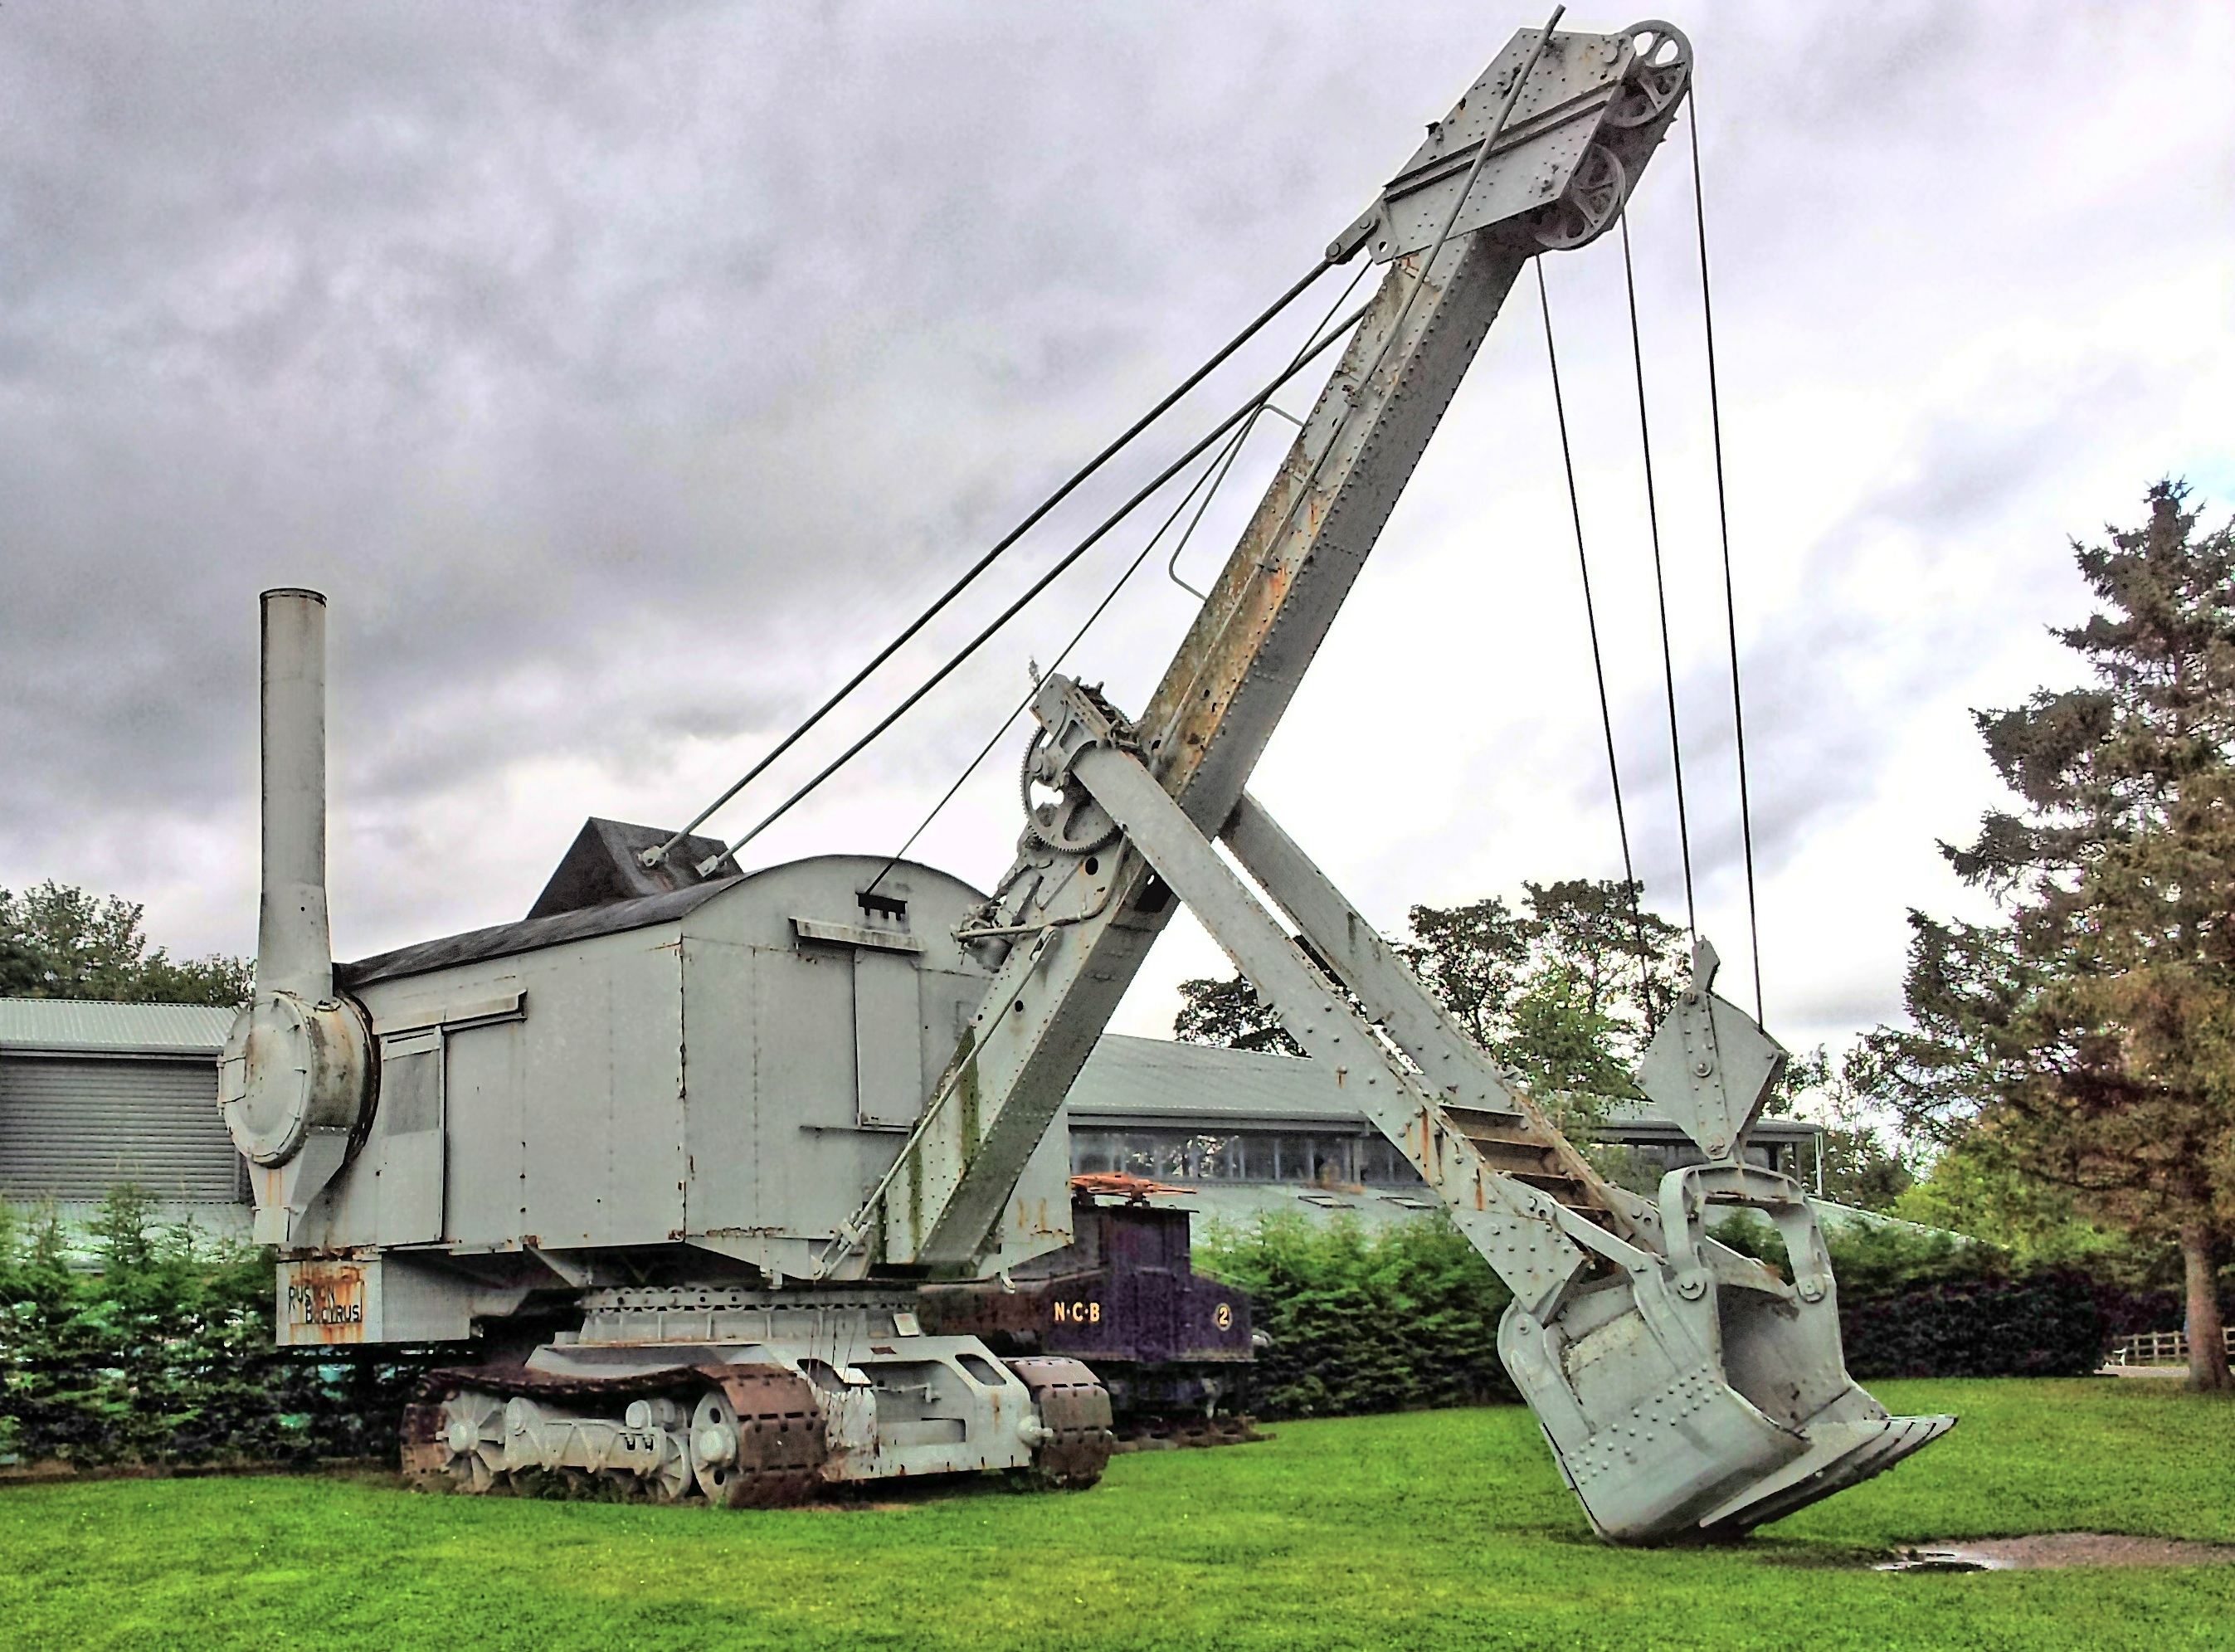
vintage, vehicle, excavator, construction equipment, beamish